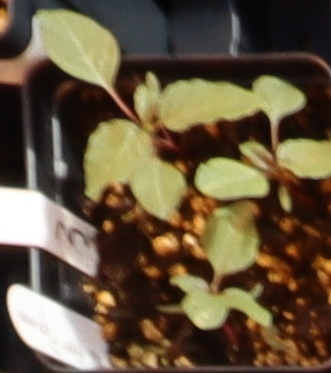
Label: Redroot Pigweed